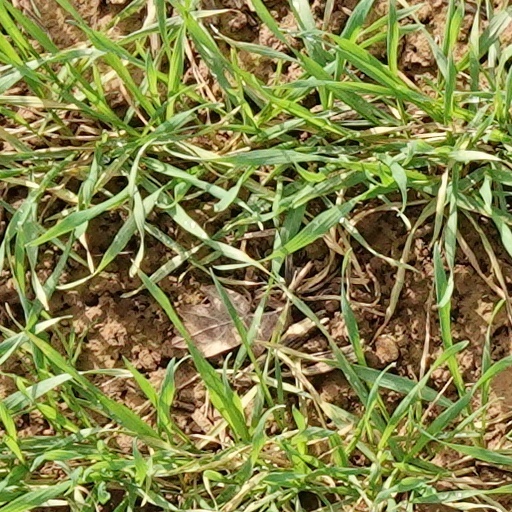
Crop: wheat